Gökdeniz Bayrakdar

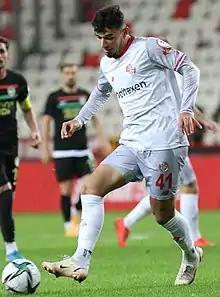
Bayrakdar with Antalyaspor in 2021

Gökdeniz Bayrakdar (born 23 November 2001) is a Turkish professional footballer who plays as a winger for Süper Lig club Bodrum. He has represented Turkey at youth level.